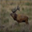
Label: deer